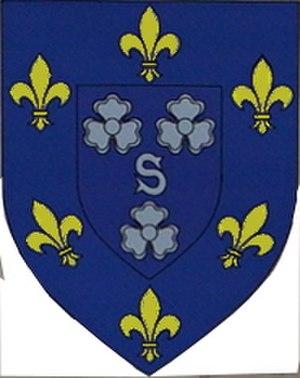
Blason_abbaye_de_Signy.
L’ancienne abbaye Notre-Dame de Signy était un monastère de moines cisterciens sis sur la commune de Signy-l'Abbaye, dans les Ardennes. Fondée le 25 mars 1135, jour de l'Annonciation, elle fut vendue comme bien national en 1793, puis entièrement démolie. Sa bibliothèque fut totalement brûlée.